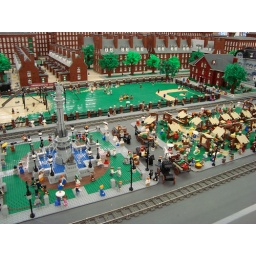
Seeing the old park, baseball field and outdoor market in Lego style is really cool.